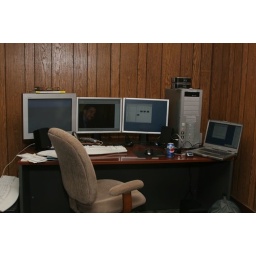
This is a photo of my desk at home in the computer room.